United Hatzalah

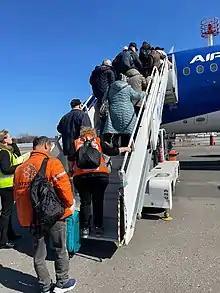
UH teams assist Ukrainian Refugees on flights to Israel as part of Operation Orange Wings

In addition to providing emergency medical services in Israel, United Hatzalah has been active in providing medical care, humanitarian aid, and psychological first aid, in numerous international disasters. The organization sent teams to Haiti multiple times, Nepal after the earthquake in 2015 as well as assisting after Hurricanes Irma and Harvey in 2017 in the United States.